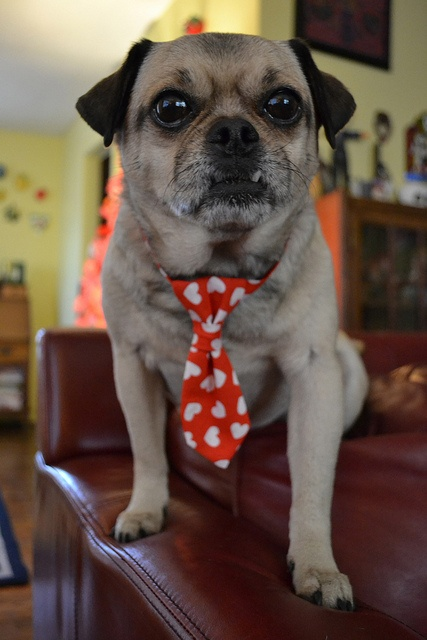
This dog is wearing a red tie with white hearts.
A dog wearing a tie is on the couch.
A pug dog with a little heart-covered neck tie
A pug wearing a orange tie with white hearts.
A puppy all dressed up with a nice red tie with hearts on it.